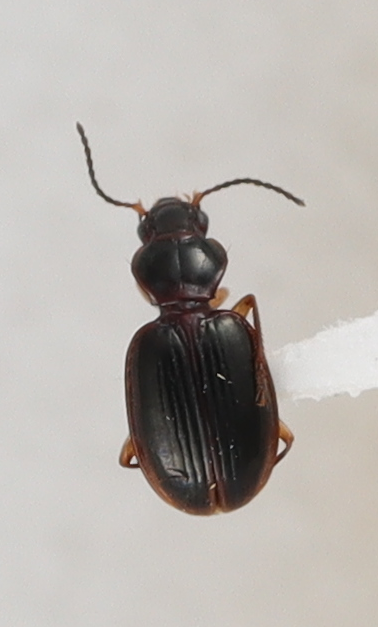
Scientific name: Mecyclothorax konanus
Plot: 6
Trap: S
Collected: 20230614